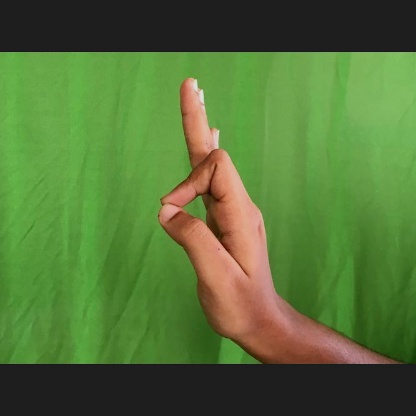
Mudra: Aralam